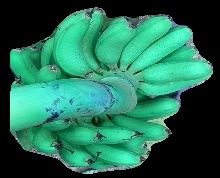
Variety: rasbale
Grade: grade1